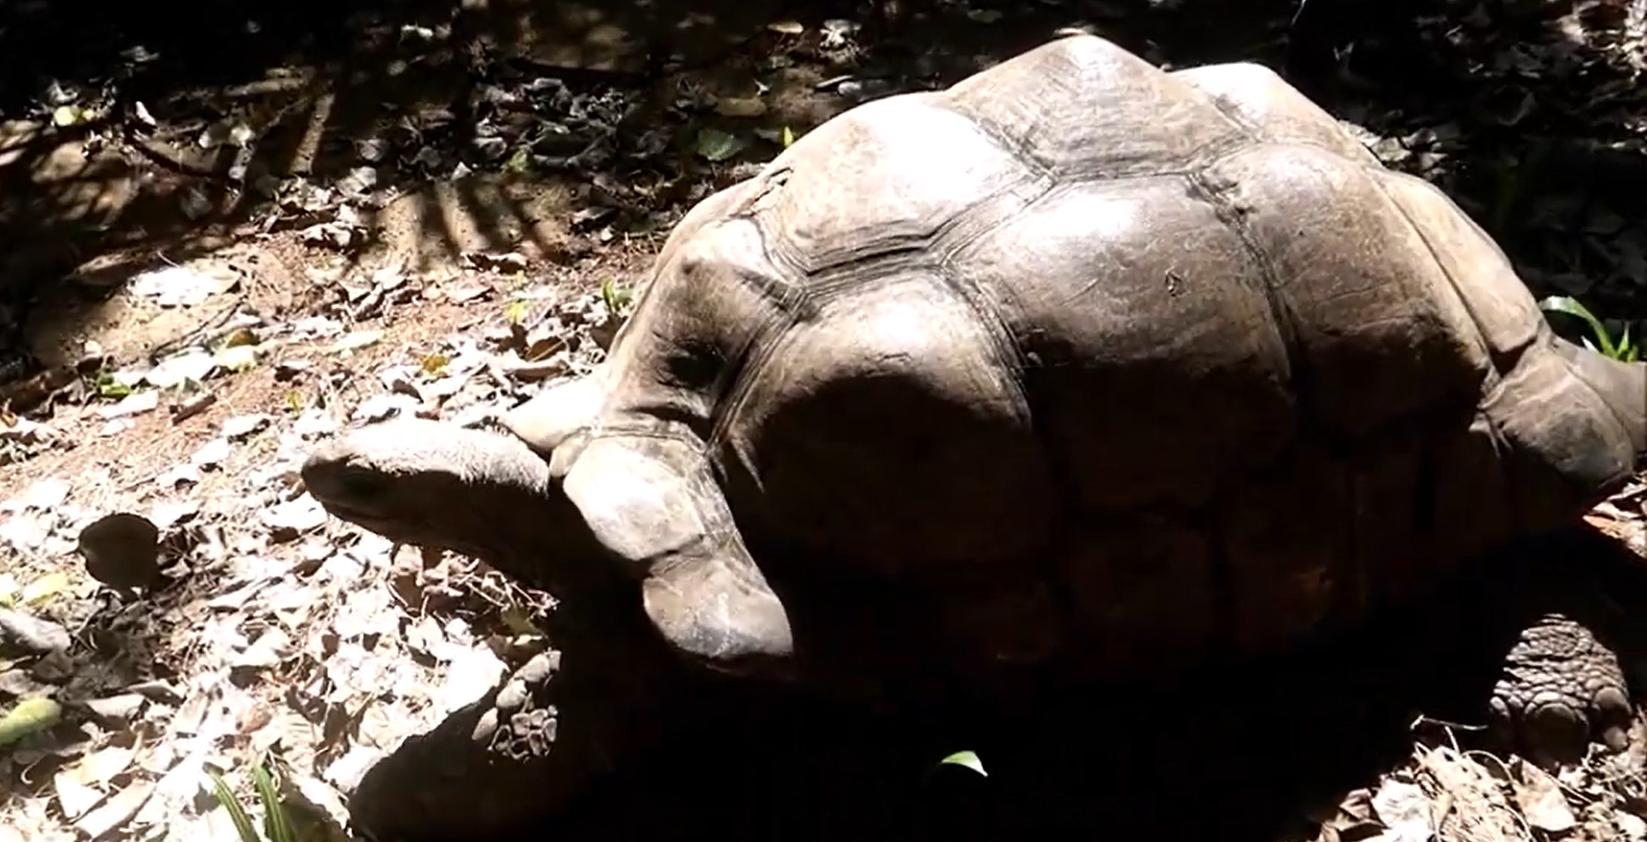
Mnyama mwenye mabaka na rangi ya udhurungi aitwaye Kobe. Kobe ni mnyama mdogo anayetembea chini kwa polepole, mnyama huyu yuko karibu na majani madogo madogo yaliyoanguka kutoka kwa miti.